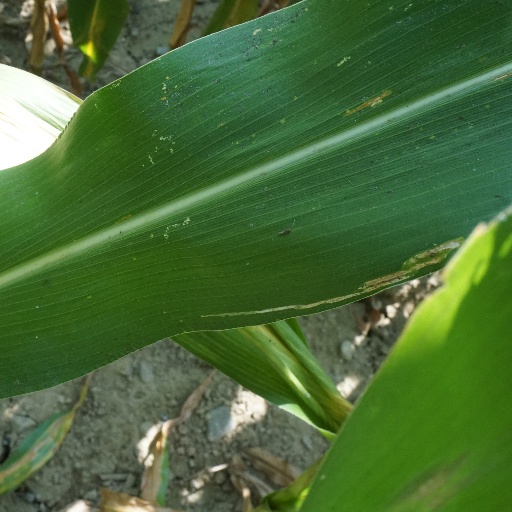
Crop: maize; corn